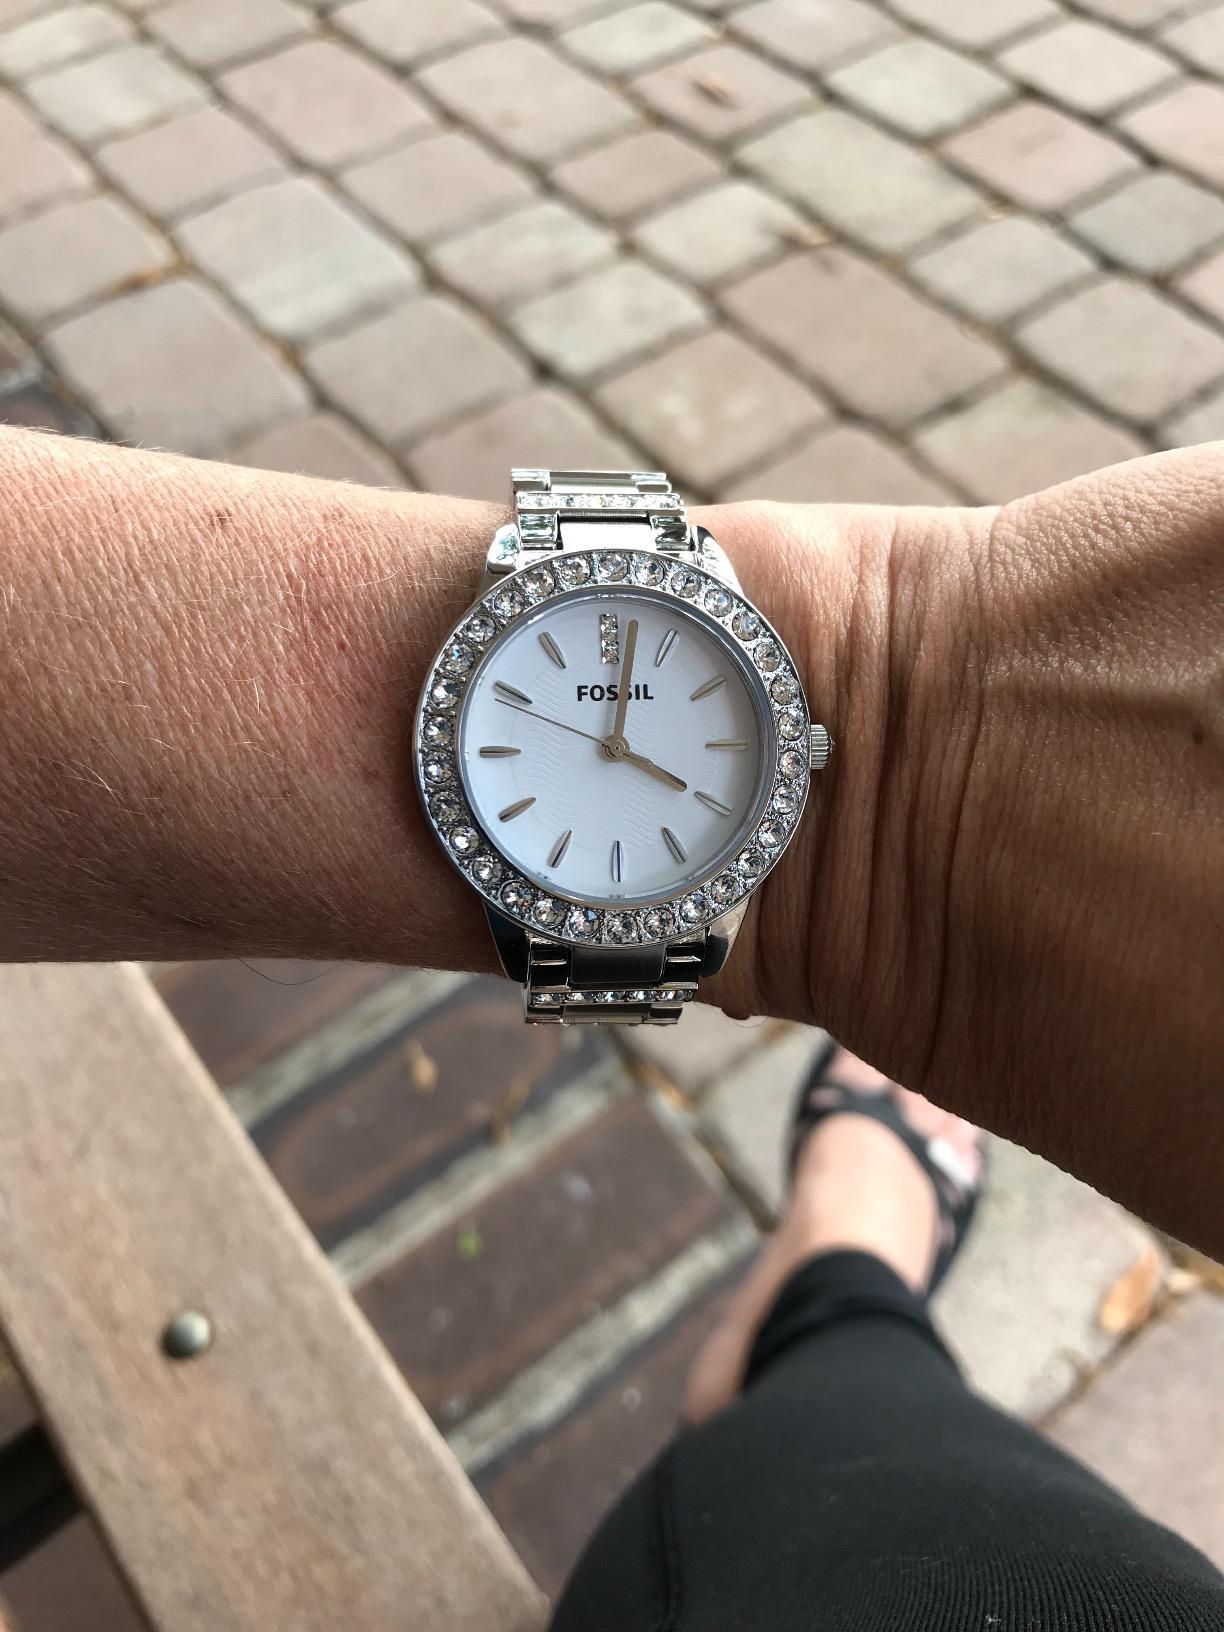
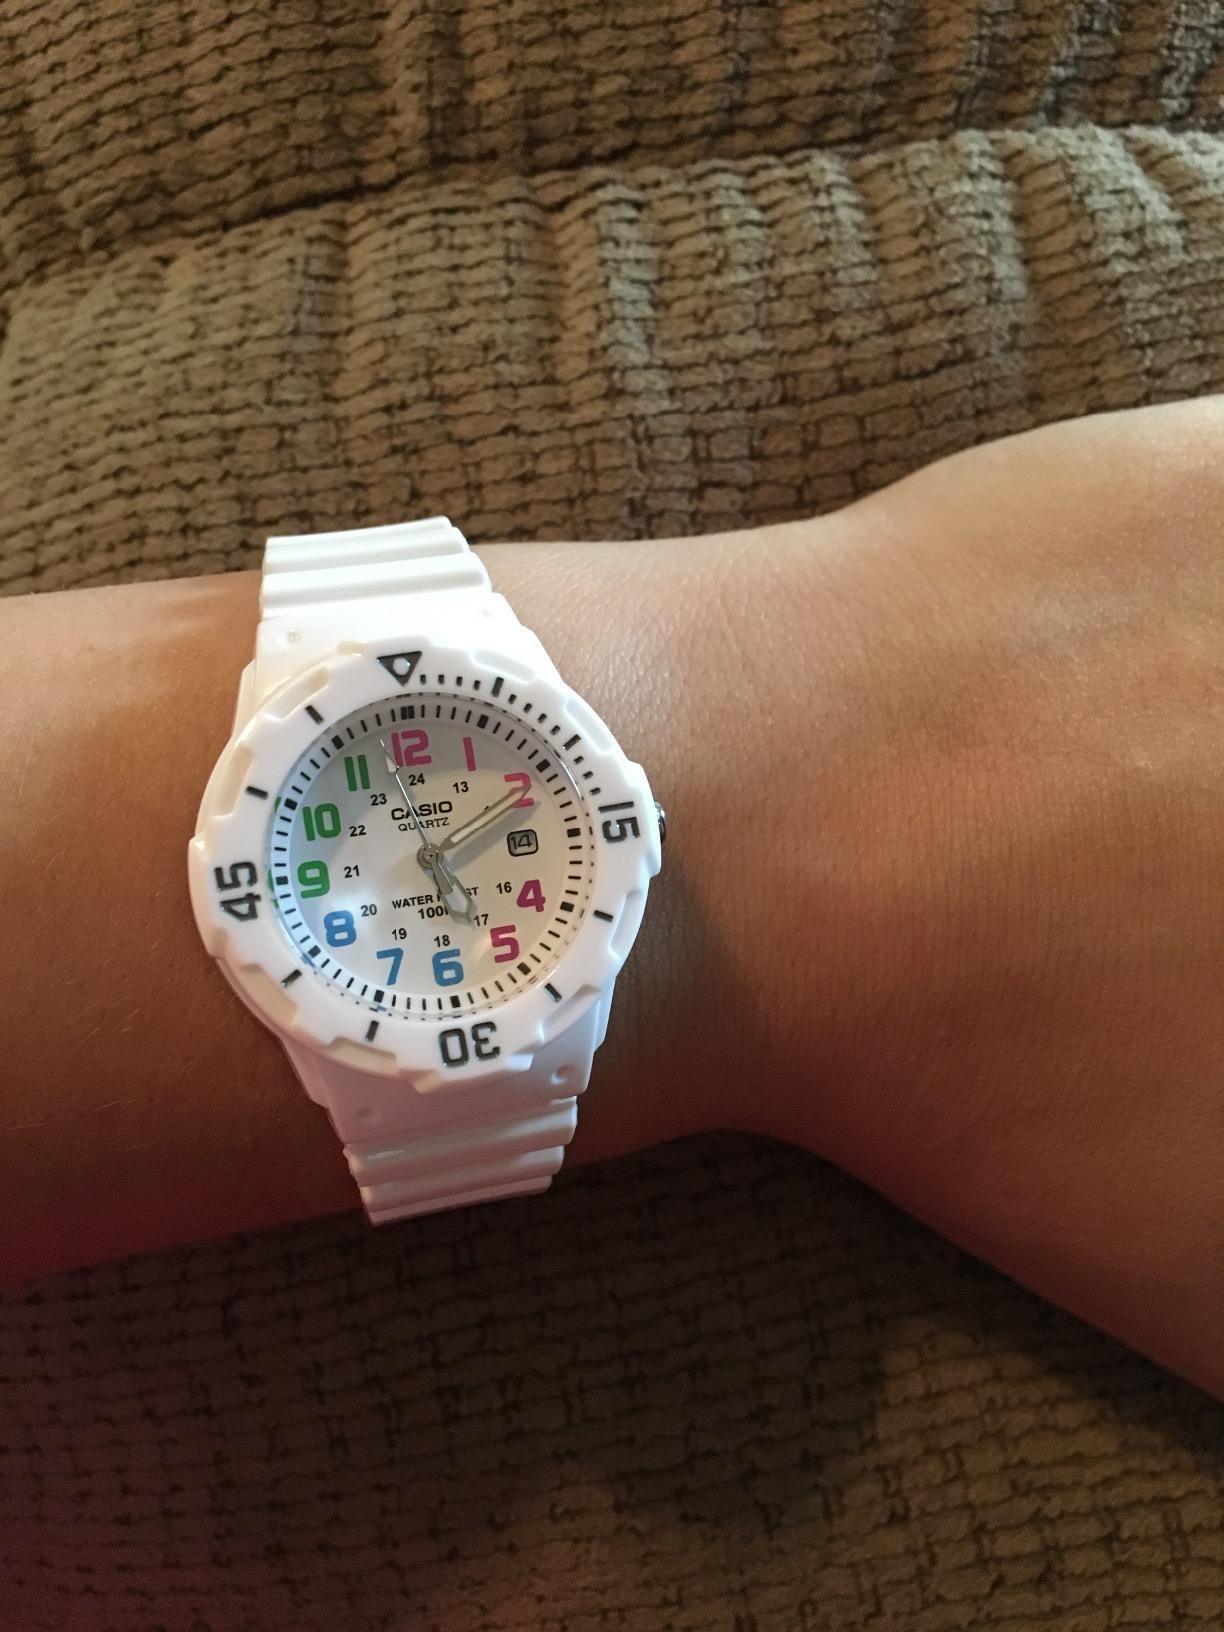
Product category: accessories_watch
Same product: no